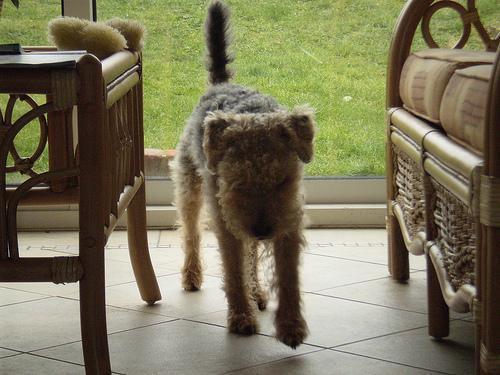
Lakeland_terrier